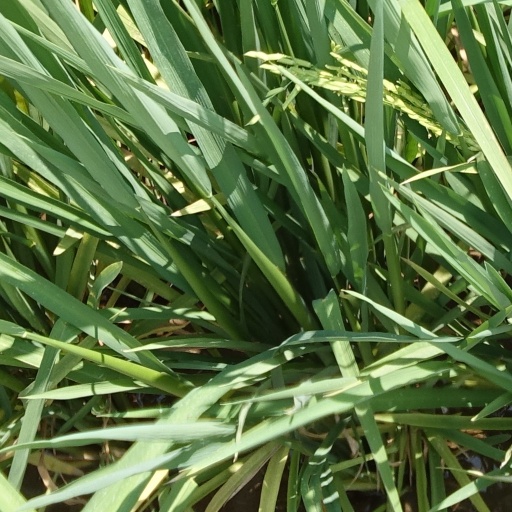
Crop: rice